Kosta Kumanudi

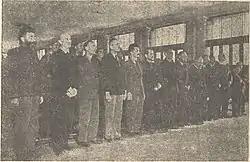
Sentencing at the Trial of Mihailović et al. Kumanudi is the first from the right

Kumanudi was mayor of Belgrade from 22 August 1926 to 18 February 1929. As a mayor, he significantly enhanced and modernized the city.